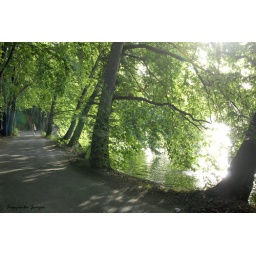
around the lake with bike